Chet Culver

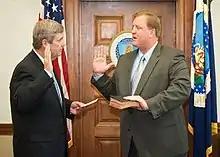
Chet Culver taking the oath of office to serve as a member of the Federal Agricultural Mortgage Corporation's board of directors, 2012.

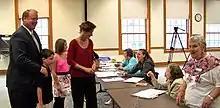
Culver and his wife vote with children in 2007

Culver is a Presbyterian and has served as an elder. His wife Mariclare is a Roman Catholic. Mariclare is also a lawyer with the Office of the Attorney General. She left the office in 2023 after Democrat Tom Miller lost his re-election bid and the incoming Republican asked for her resignation and that of 18 other staffers. His wife gave her personal endorsement to John Edwards in the 2008 Iowa Caucus. A week after Edwards dropped out, he endorsed Barack Obama on February 7, 2008 in Omaha, Nebraska, as the Democratic nominee in the 2008 presidential election.